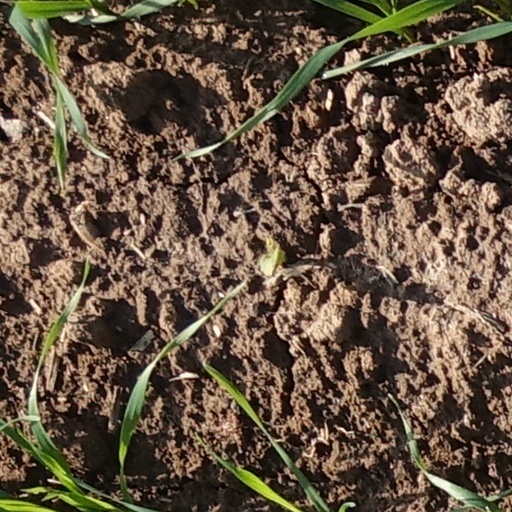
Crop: wheat